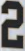
Number: 2